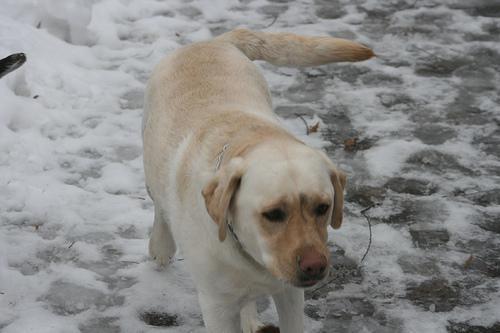
german shorthaired